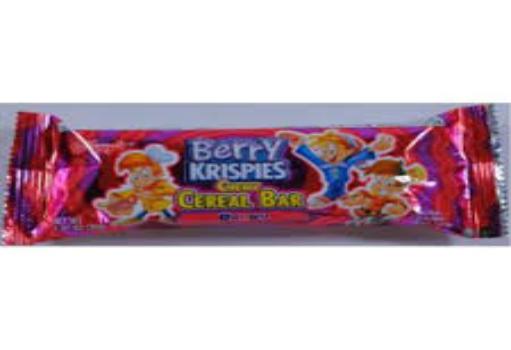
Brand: Berry Krispies
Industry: Food